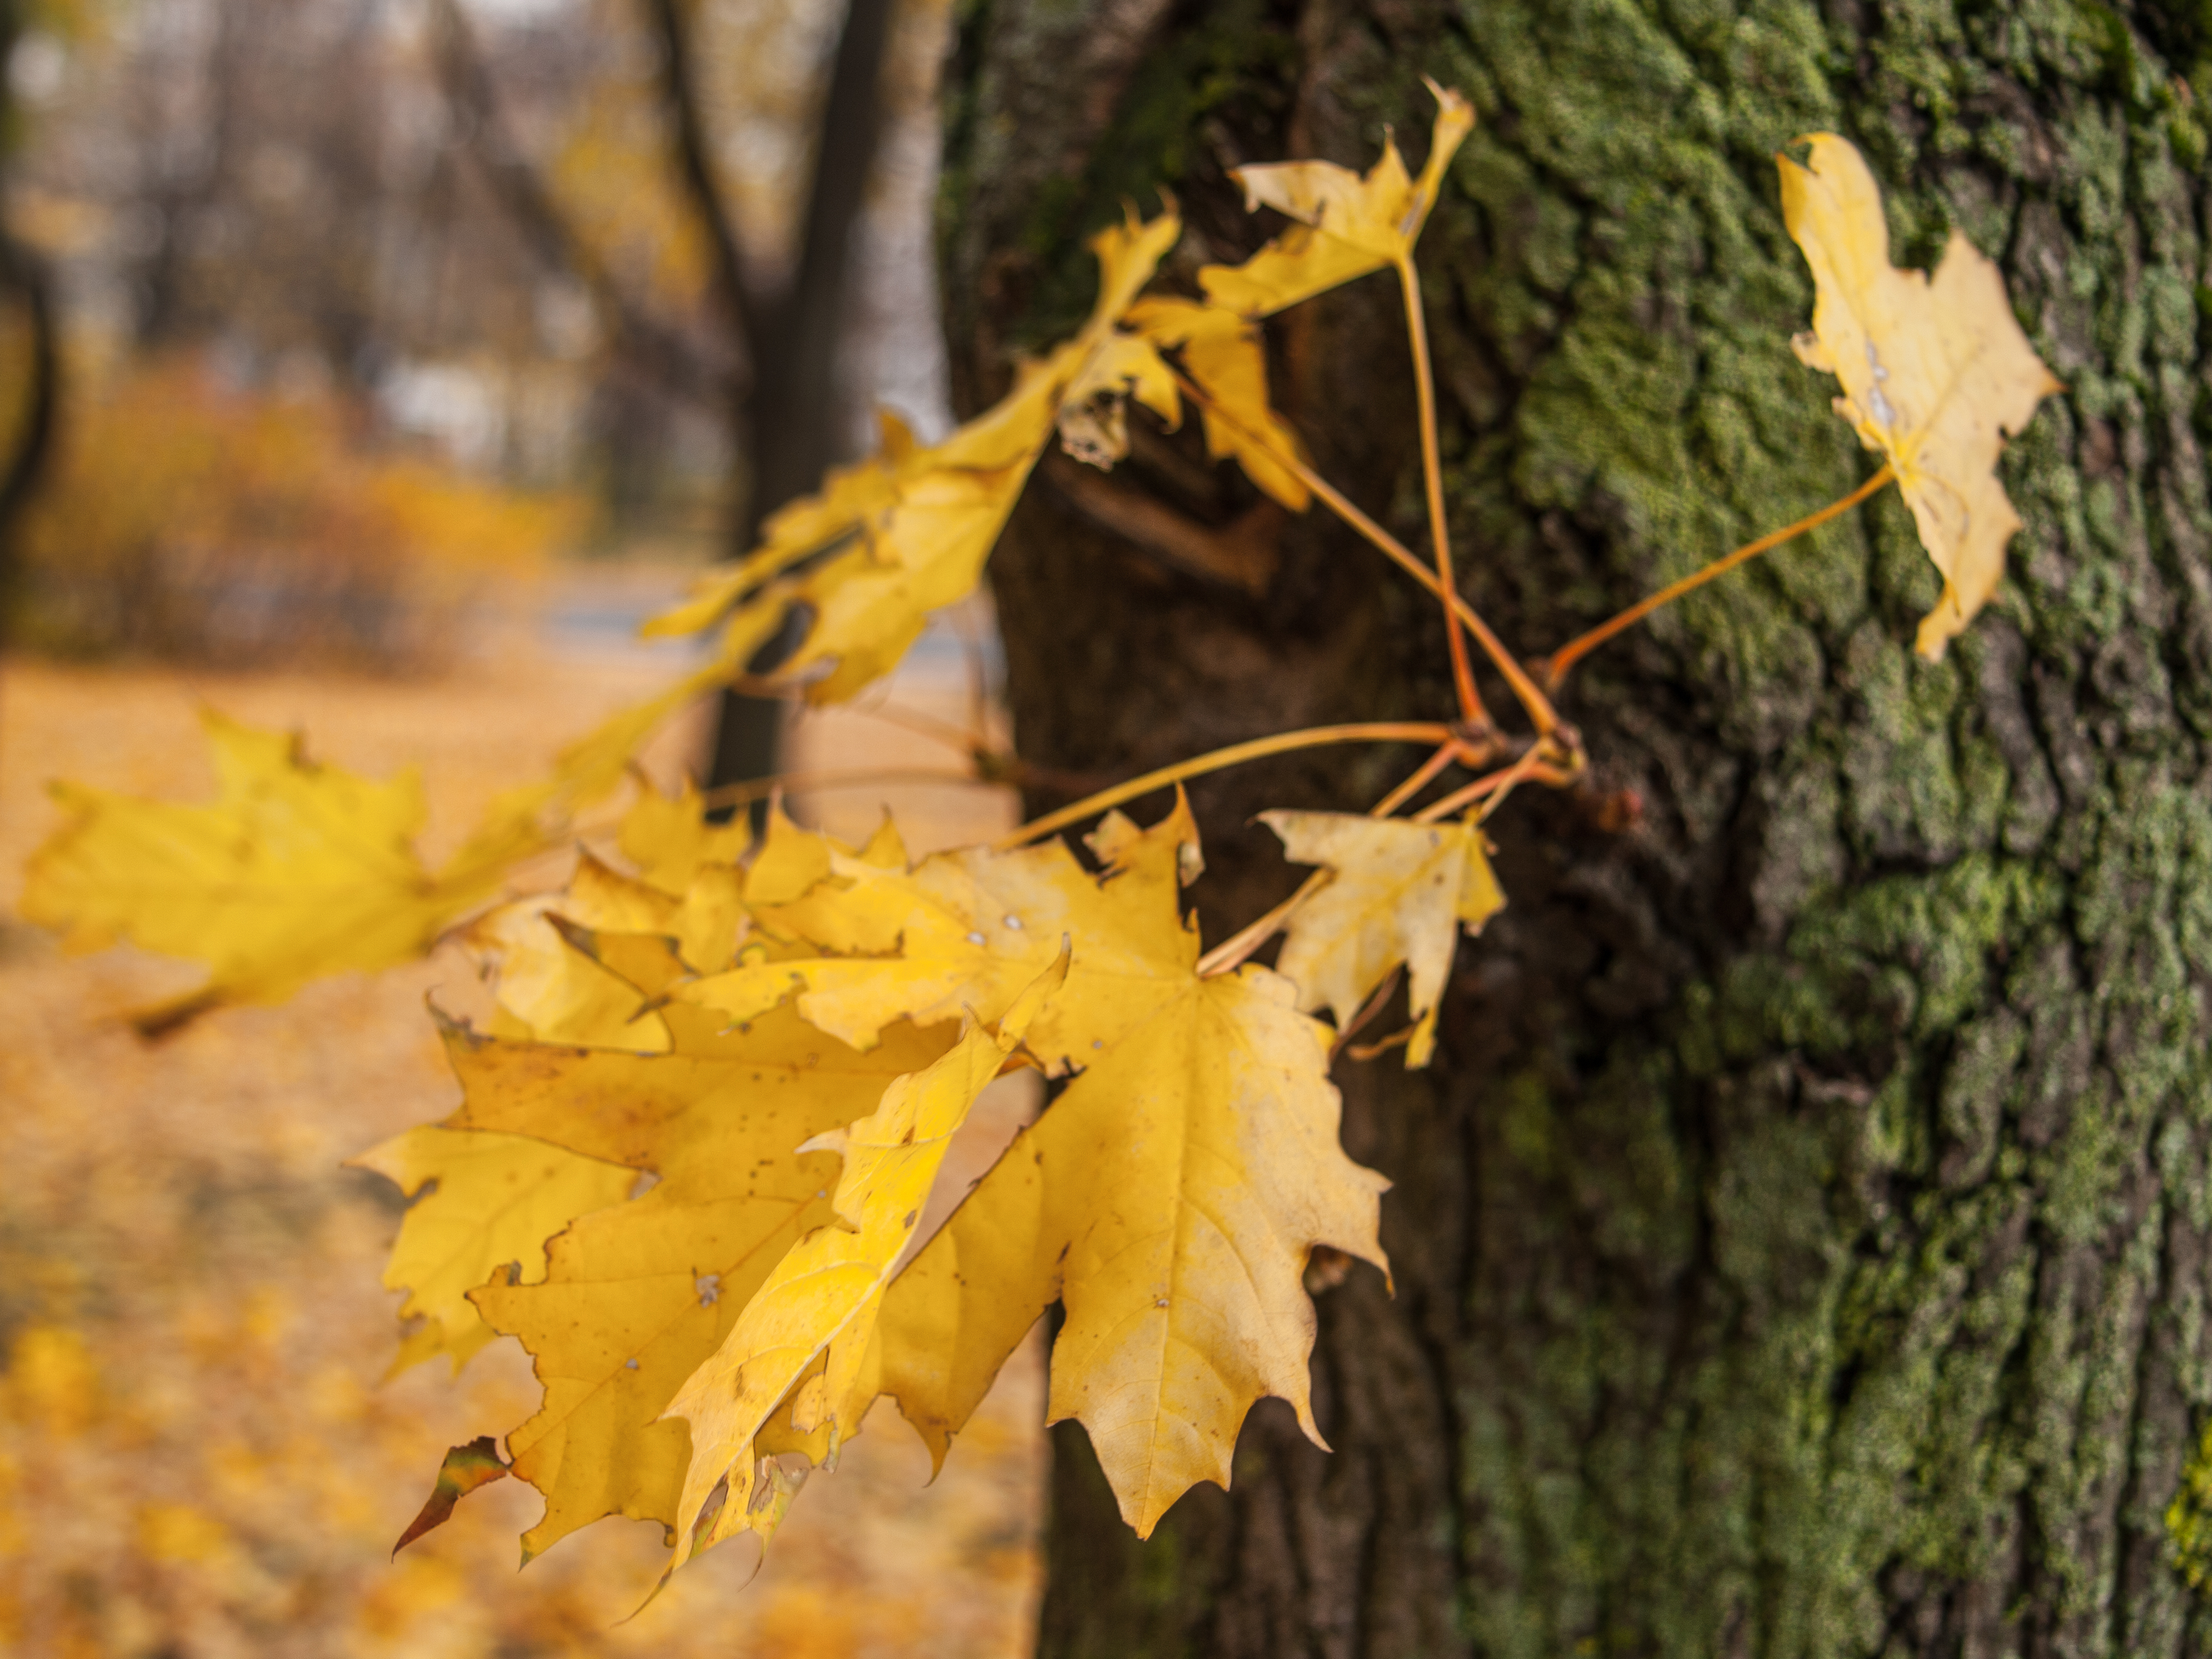
natural, plant, leaf, twig, wood, branch, natural landscape, sunlight, tree, trunk, biome, grass, woody plant, sky, Tints and shades, flowering plant, deciduous, forest, terrestrial plant, tire, maple leaf, landscape, woodland, temperate broadleaf and mixed forest, Northern hardwood forest, maple, flower, plant stem, autumn, soil, vascular plant, plane tree family